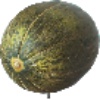
Label: Melon Piel de Sapo 1